Sea of Okhotsk

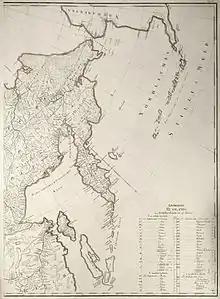
Most of the Sea of Okhotsk, labelled here as the Ocho Tzkisches Meer or Tungusisches Meer ("Tungusic Sea"), had been well mapped by 1792, apart from Sakhalin.

The Okhotsk culture and the later Ainu people, a coastal fishing and hunter-gatherer people, were located around the lands surrounding the Sea of Okhotsk, as well as in northern Japan.